K.Flay

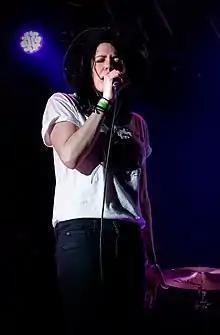
K.Flay performing in December 2015

Kristine Meredith Flaherty (born June 30, 1985), better known as K.Flay, is an American singer, musician, songwriter, and rapper. She has released five studio albums: "Life as a Dog" (2014), "Every Where Is Some Where" (2017), "Solutions" (2019), "Inside Voices / Outside Voices" (2022), and "Mono" (2023).